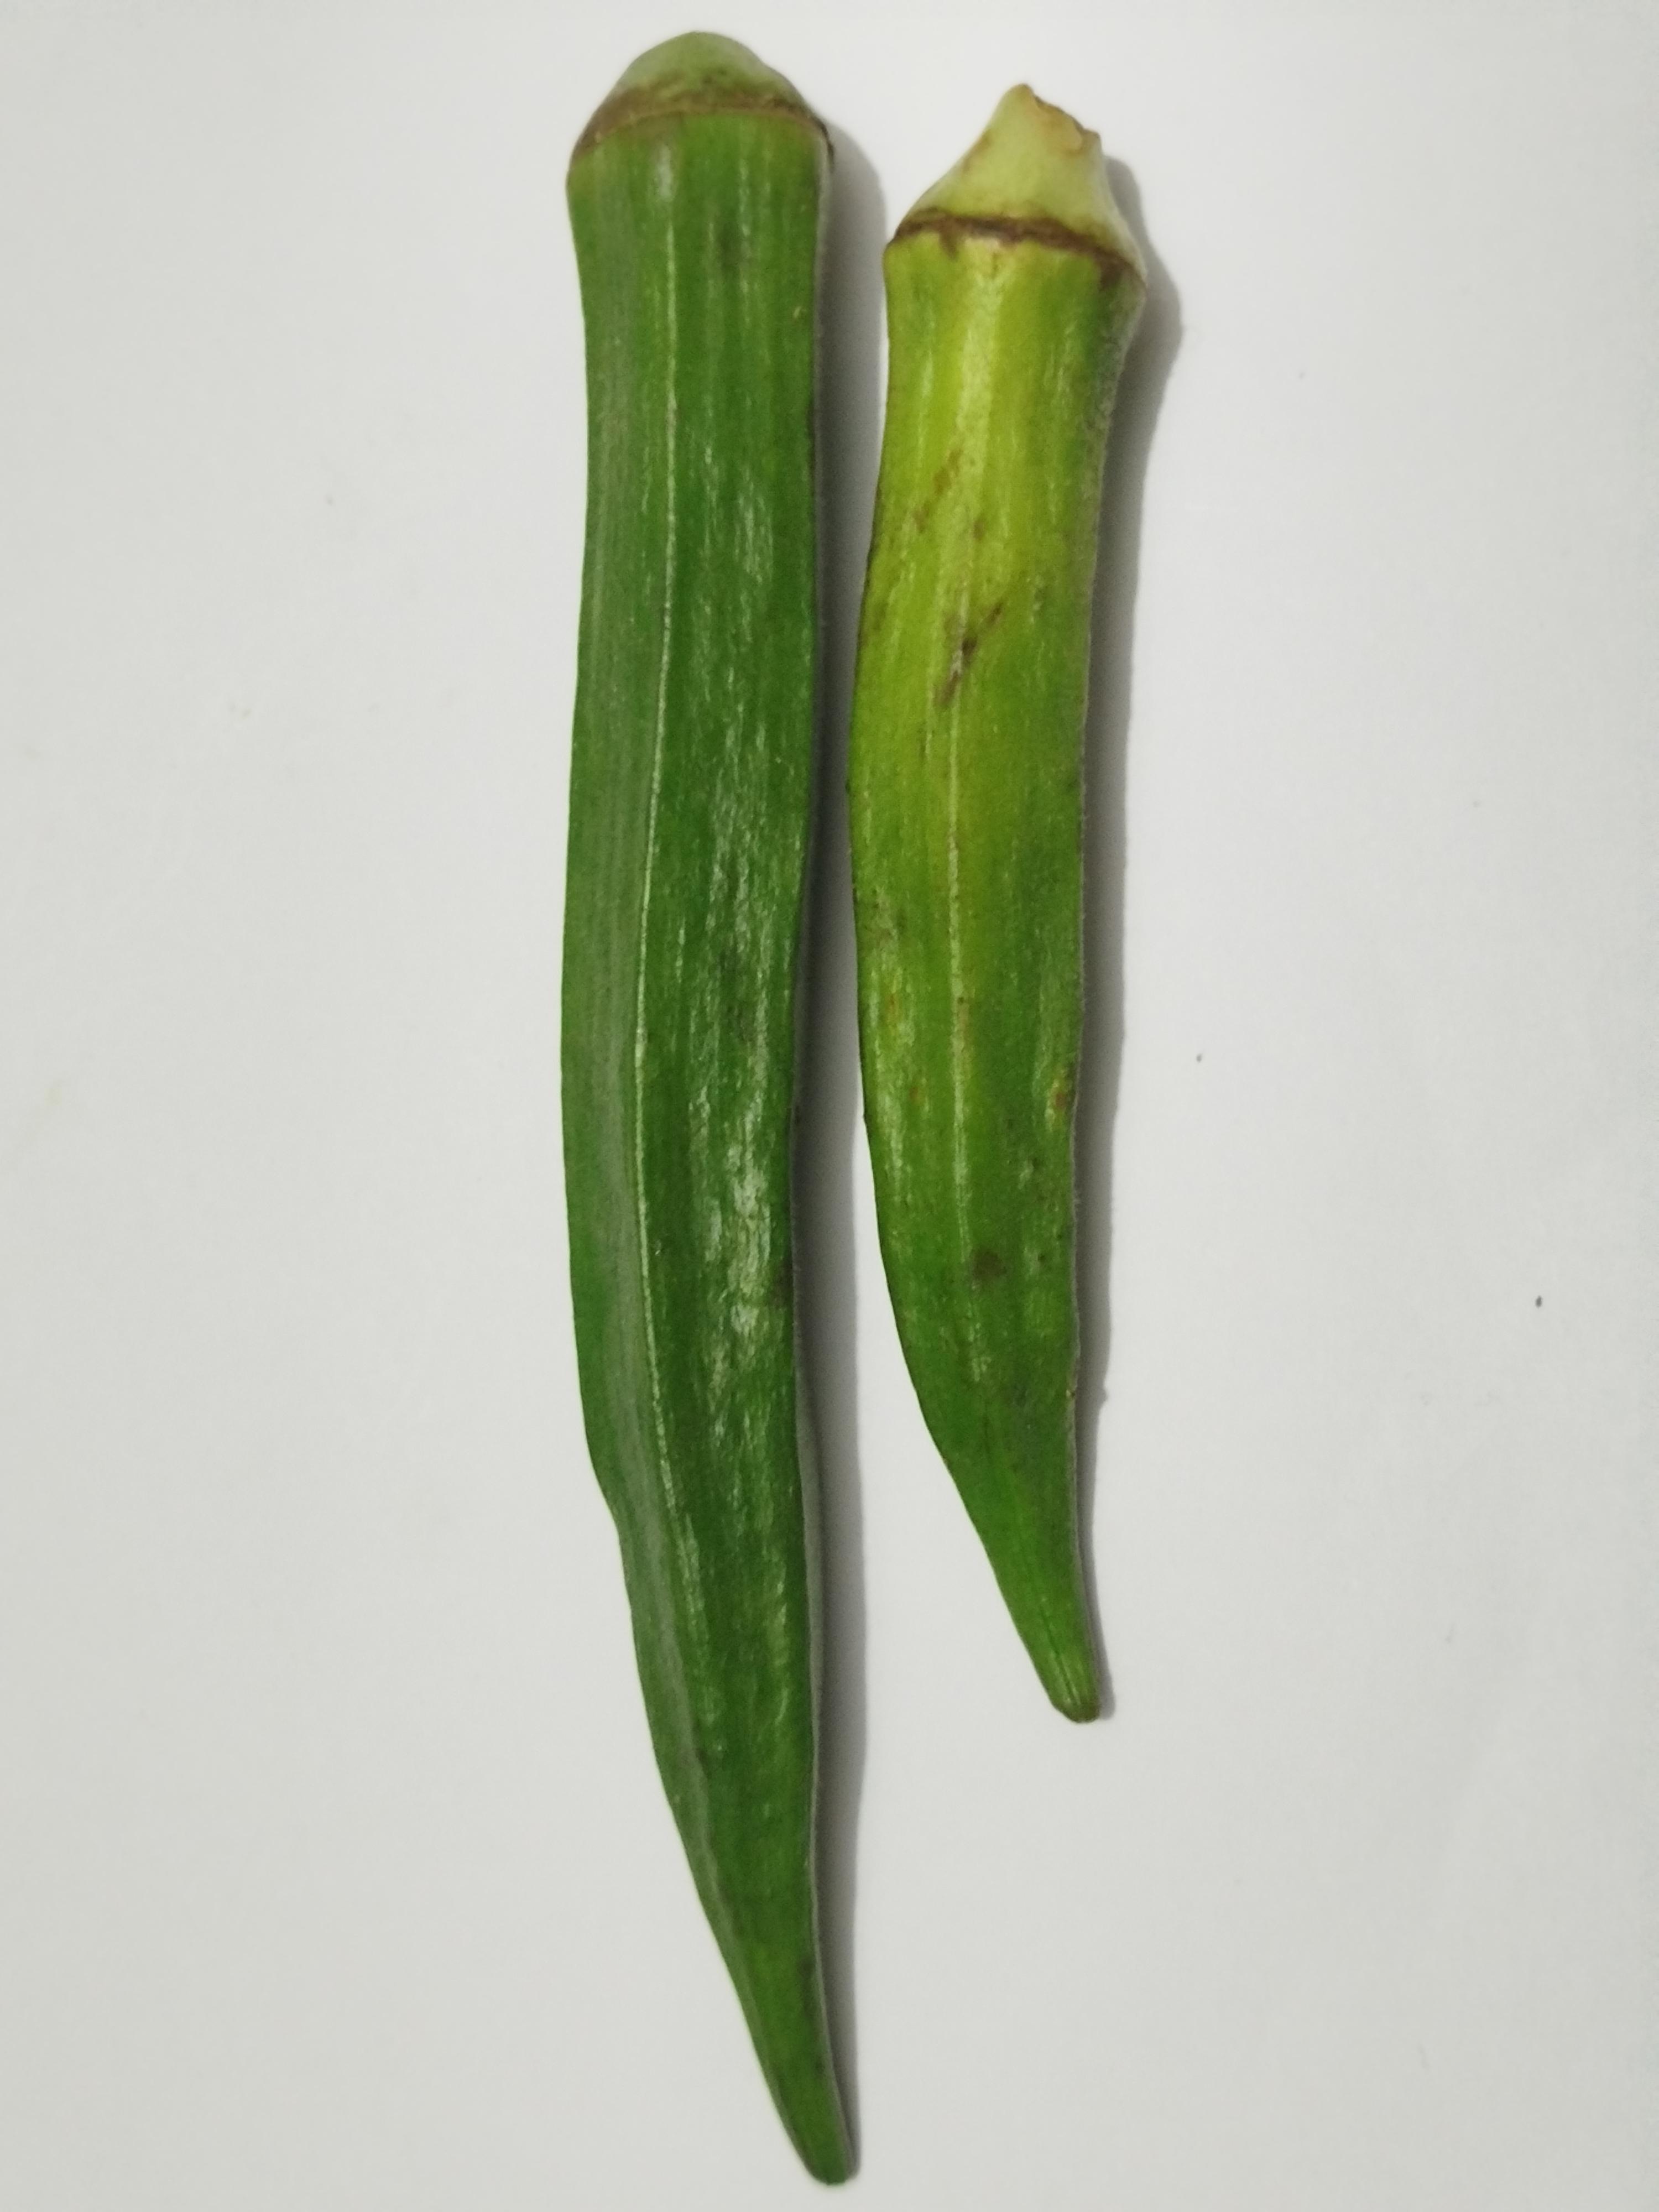
Label: Ladies finger